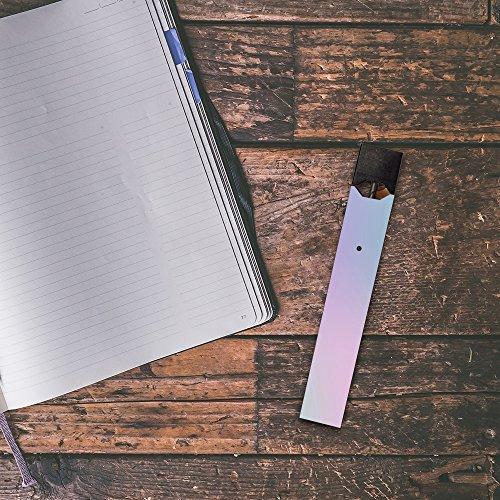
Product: MightySkins 2 Pack of Full Coverage Skins Compatible with Juul and Charger - Unicorn Fantasy | Protective, Durable, and Unique Vinyl Wrap Cover | Easy to Apply, Remove | Made in The USA
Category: Sports & Outdoors | Outdoor Recreation | Skates, Skateboards & Scooters | Scooters & Equipment | Accessories
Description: Set the trend: Show off your unique style with MightySkins for your juul Don’t like the Unicorn Fantasy skin We have hundreds of designs to choose from, so your juul will be as unique as you are.
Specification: ProductDimensions:5x10x0.2inches|ItemWeight:0.16ounces|ShippingWeight:1pounds|ASIN:B07HCF258Q